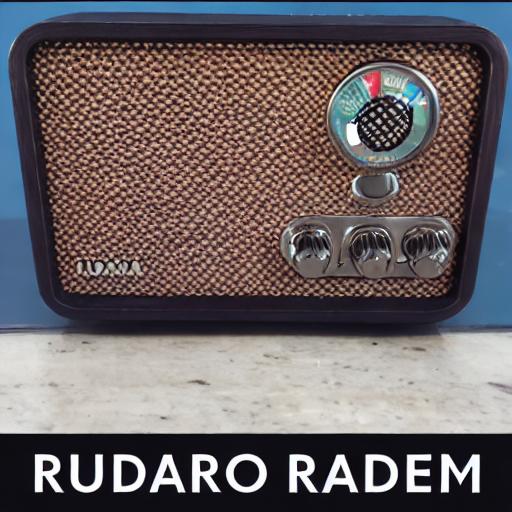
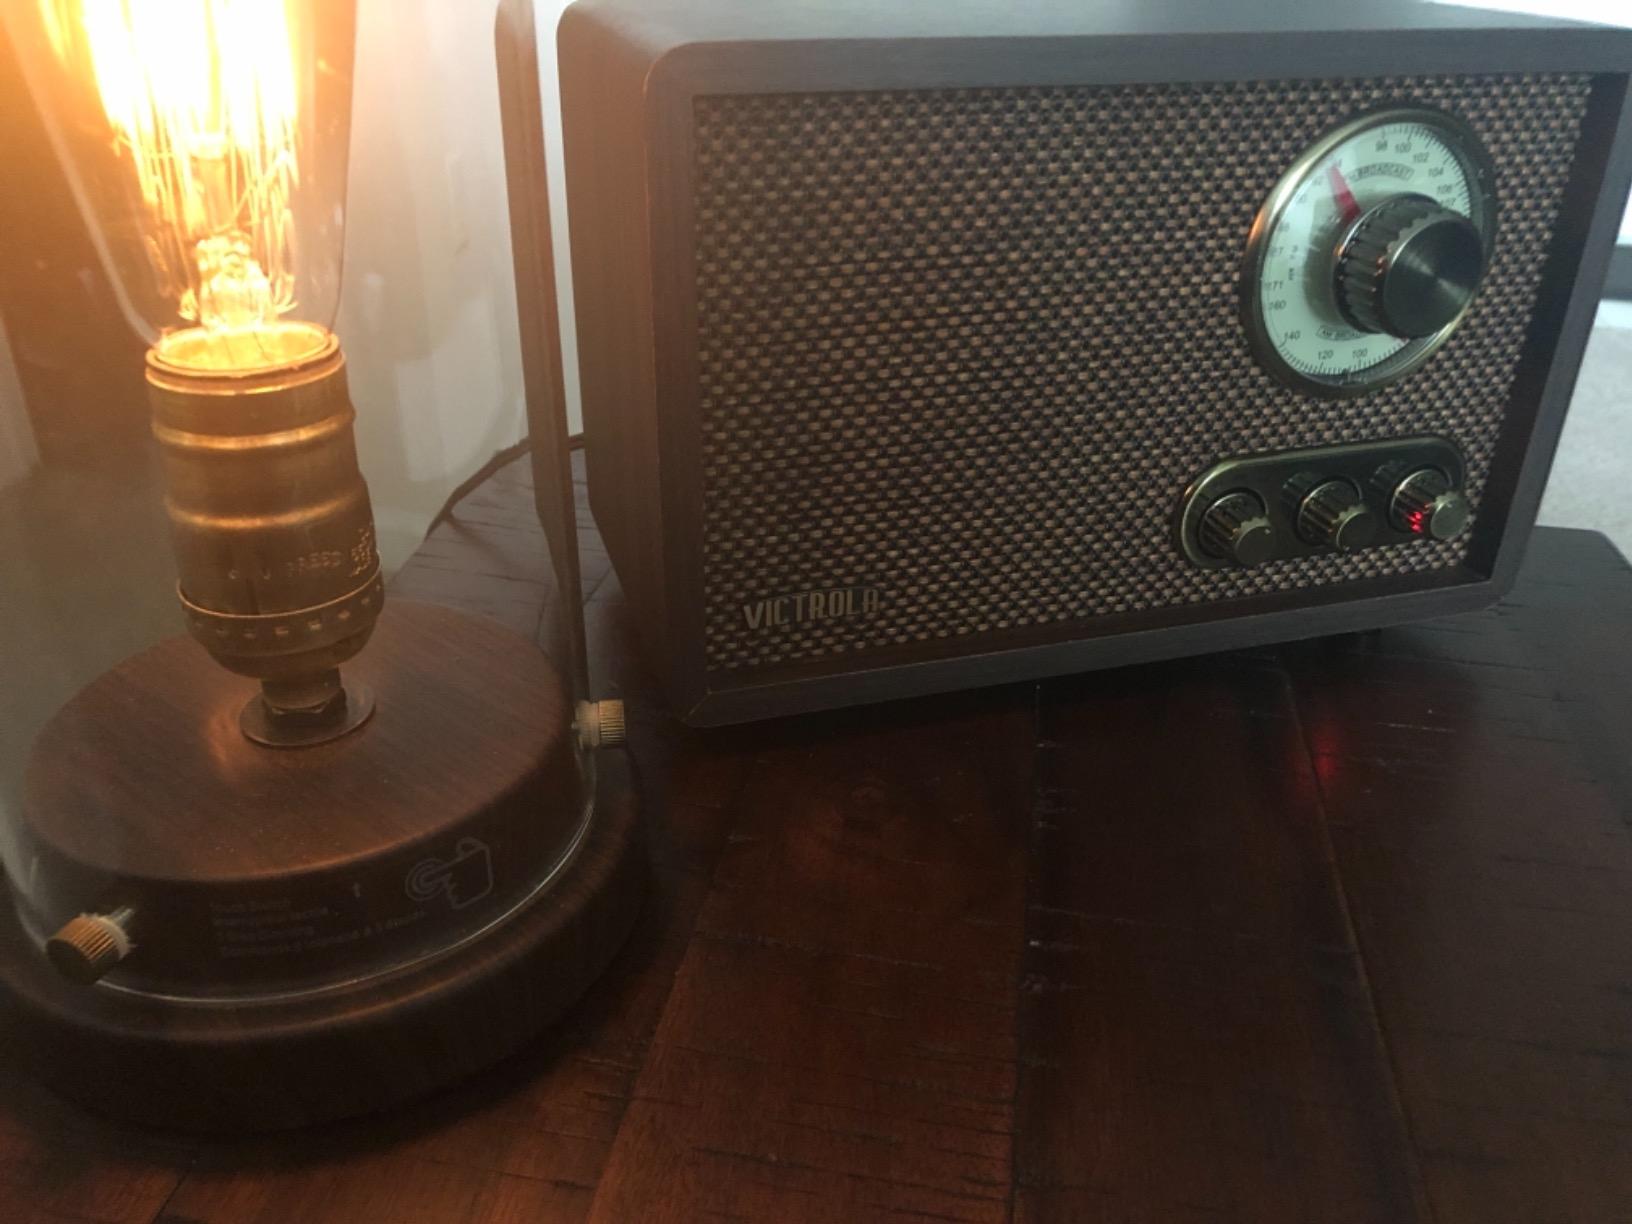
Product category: radio
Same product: no